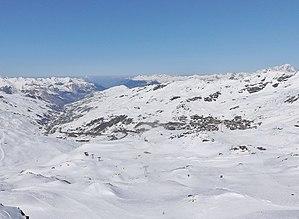
Vue de vallée des Belleville, vue depuis les hauteurs de la station de sports d'hiver de Val Thorens, en Savoie.
Les Belleville est une commune nouvelle située dans le département de la Savoie en région Auvergne-Rhône-Alpes.
La vallée des Belleville, parfois vallée de Belleville, est une vallée alpine du massif de la Vanoise, située en Tarentaise dans le département de la Savoie. Elle est couverte par les communes de Les Belleville, Saint-Jean-de-Belleville et une partie de Salins-Fontaine.